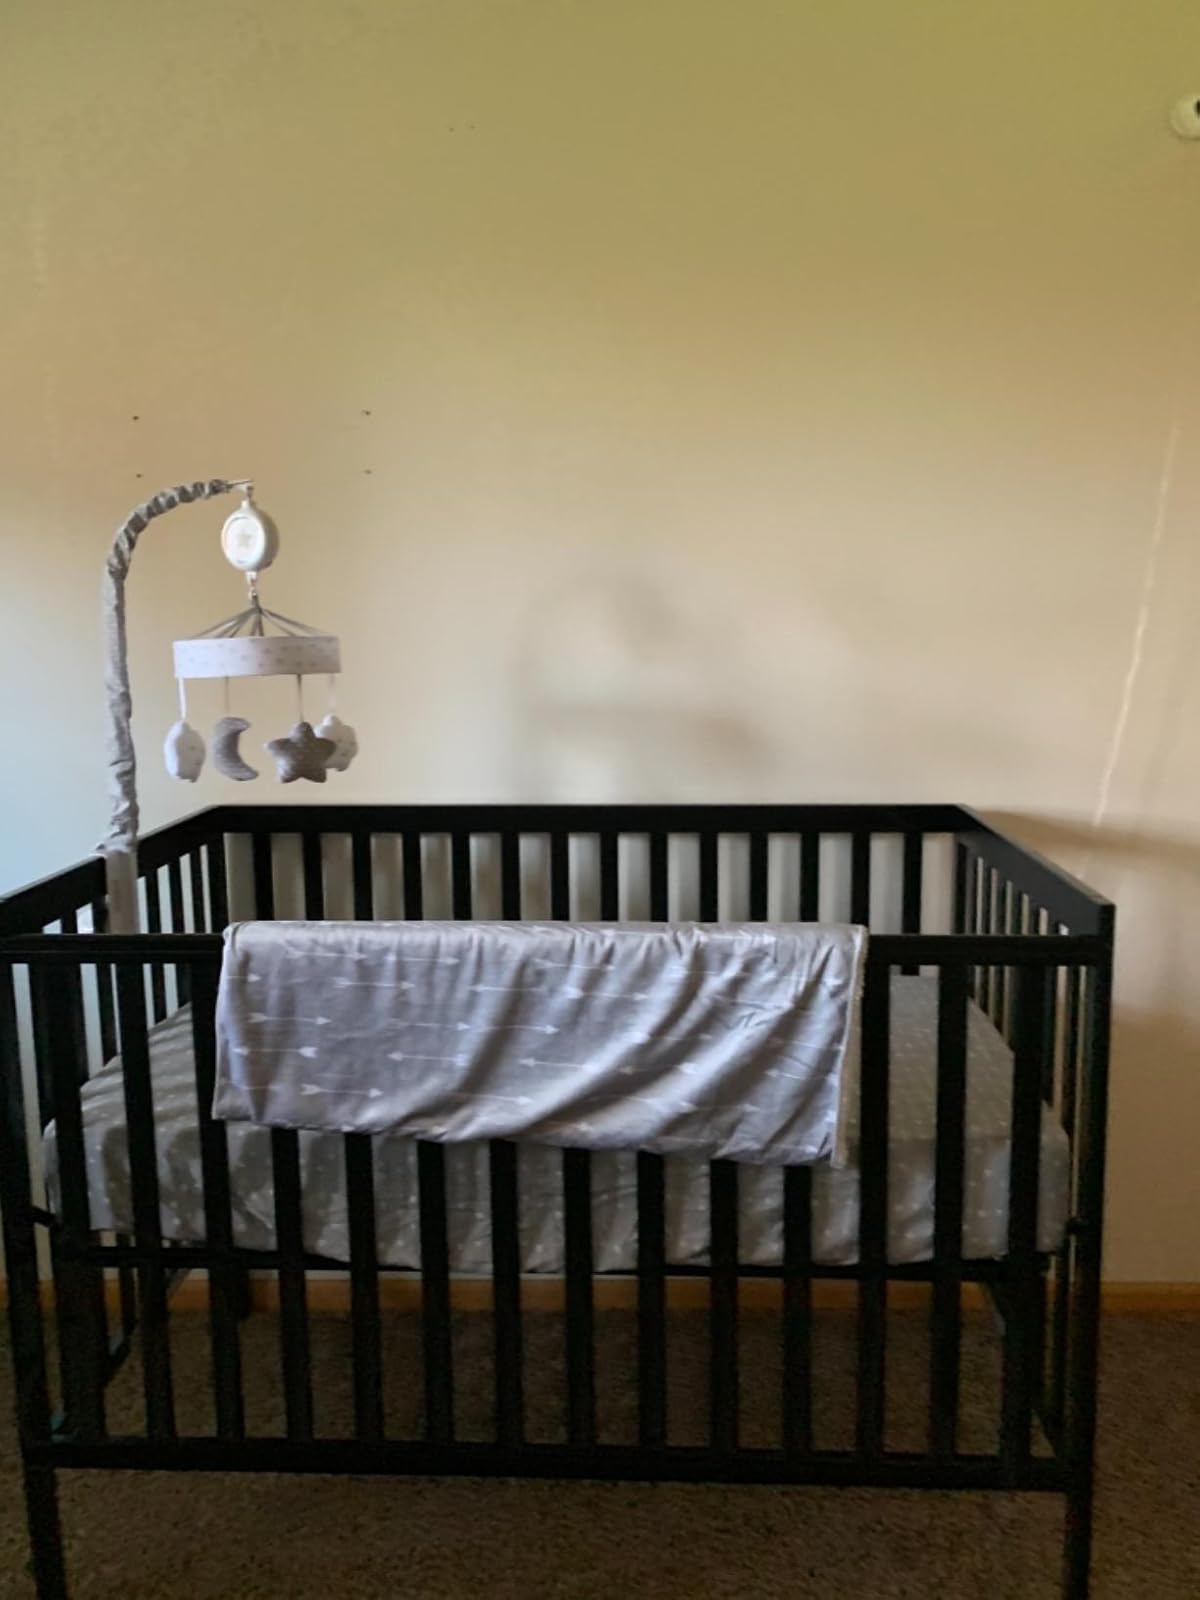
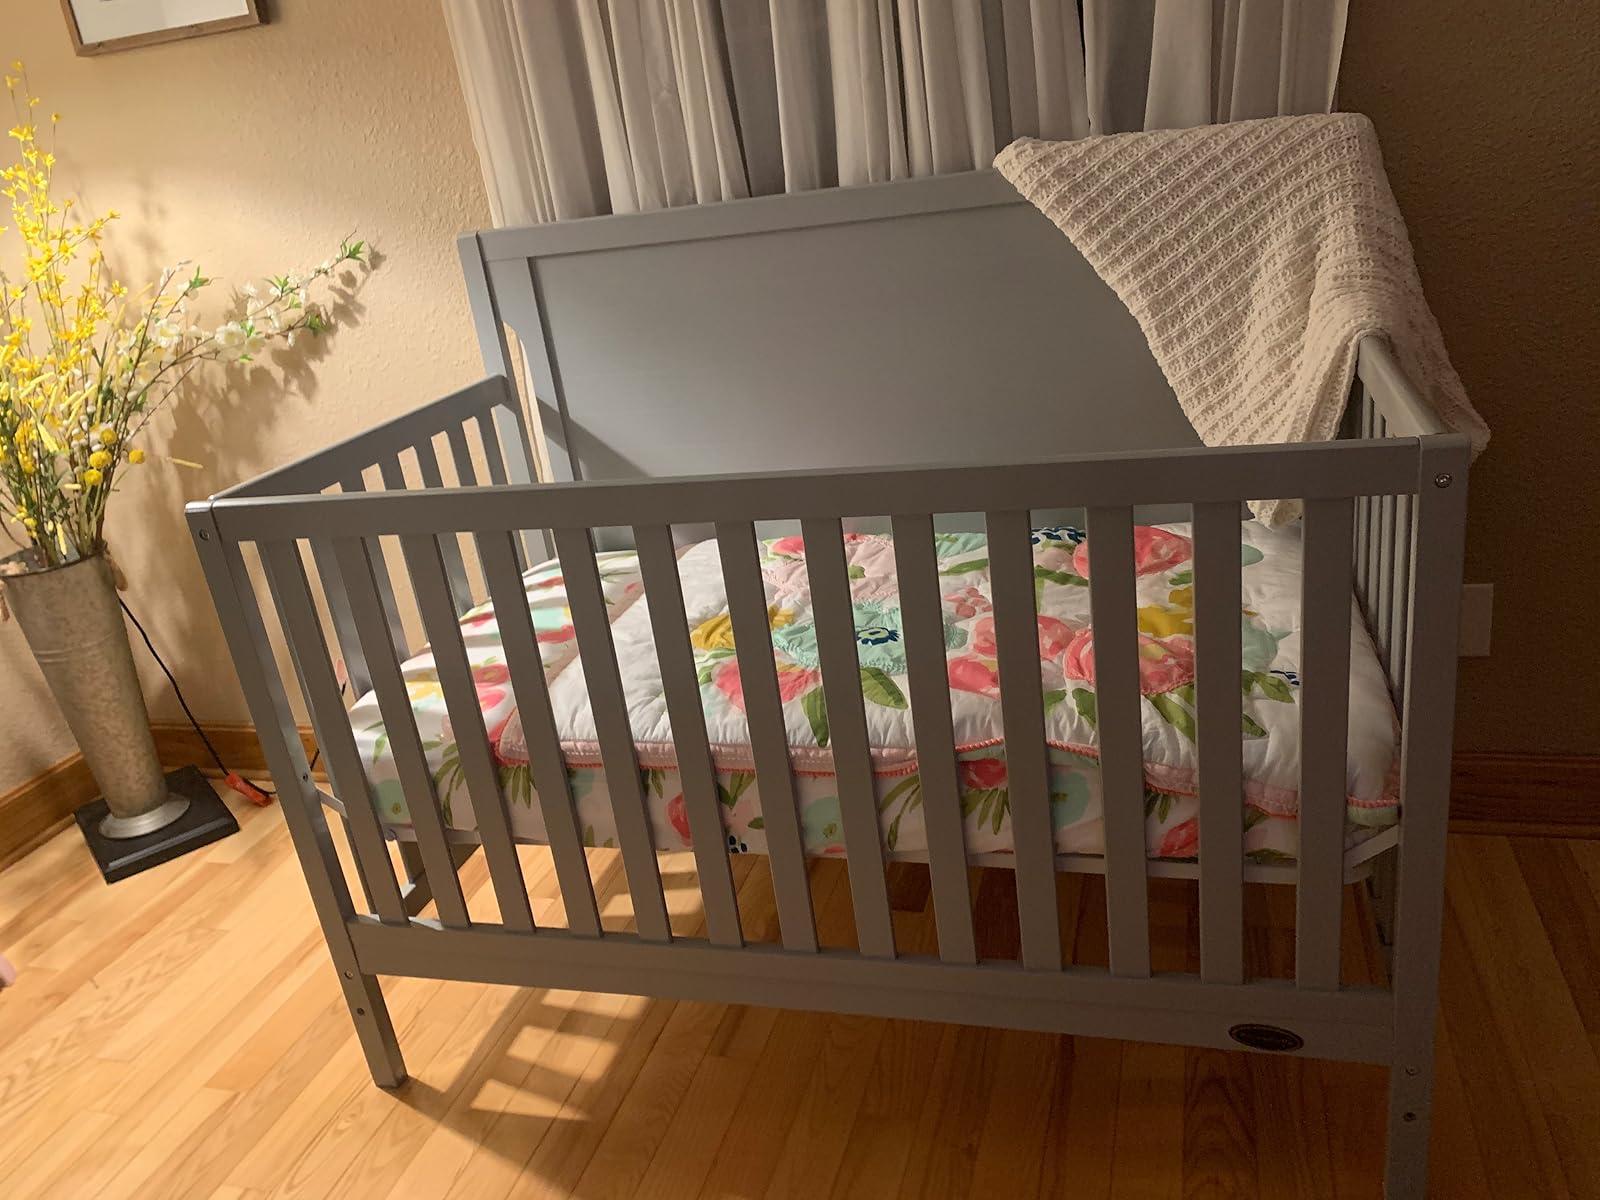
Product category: products_crib
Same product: no